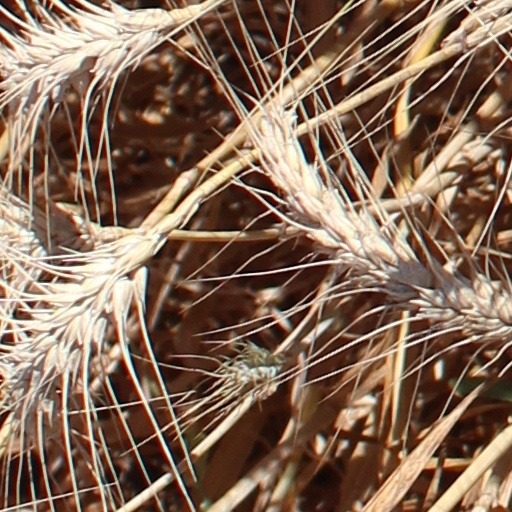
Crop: wheat